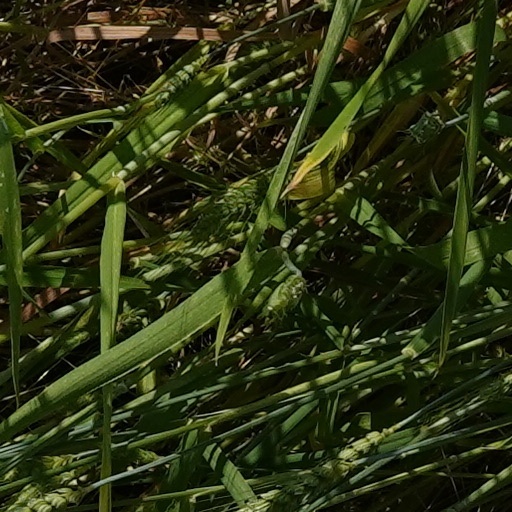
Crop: wheat